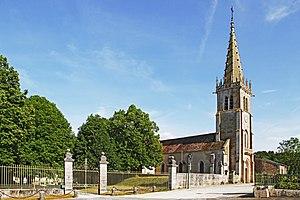
Église Saint-Vallier de Montmoyen
Montmoyen est une commune française située dans le département de la Côte-d'Or en région Bourgogne-Franche-Comté. Les gentilés sont "Montmoyennais" et "Montmoyennaises".